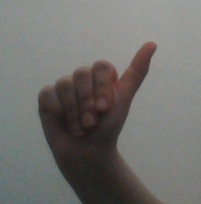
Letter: dhad